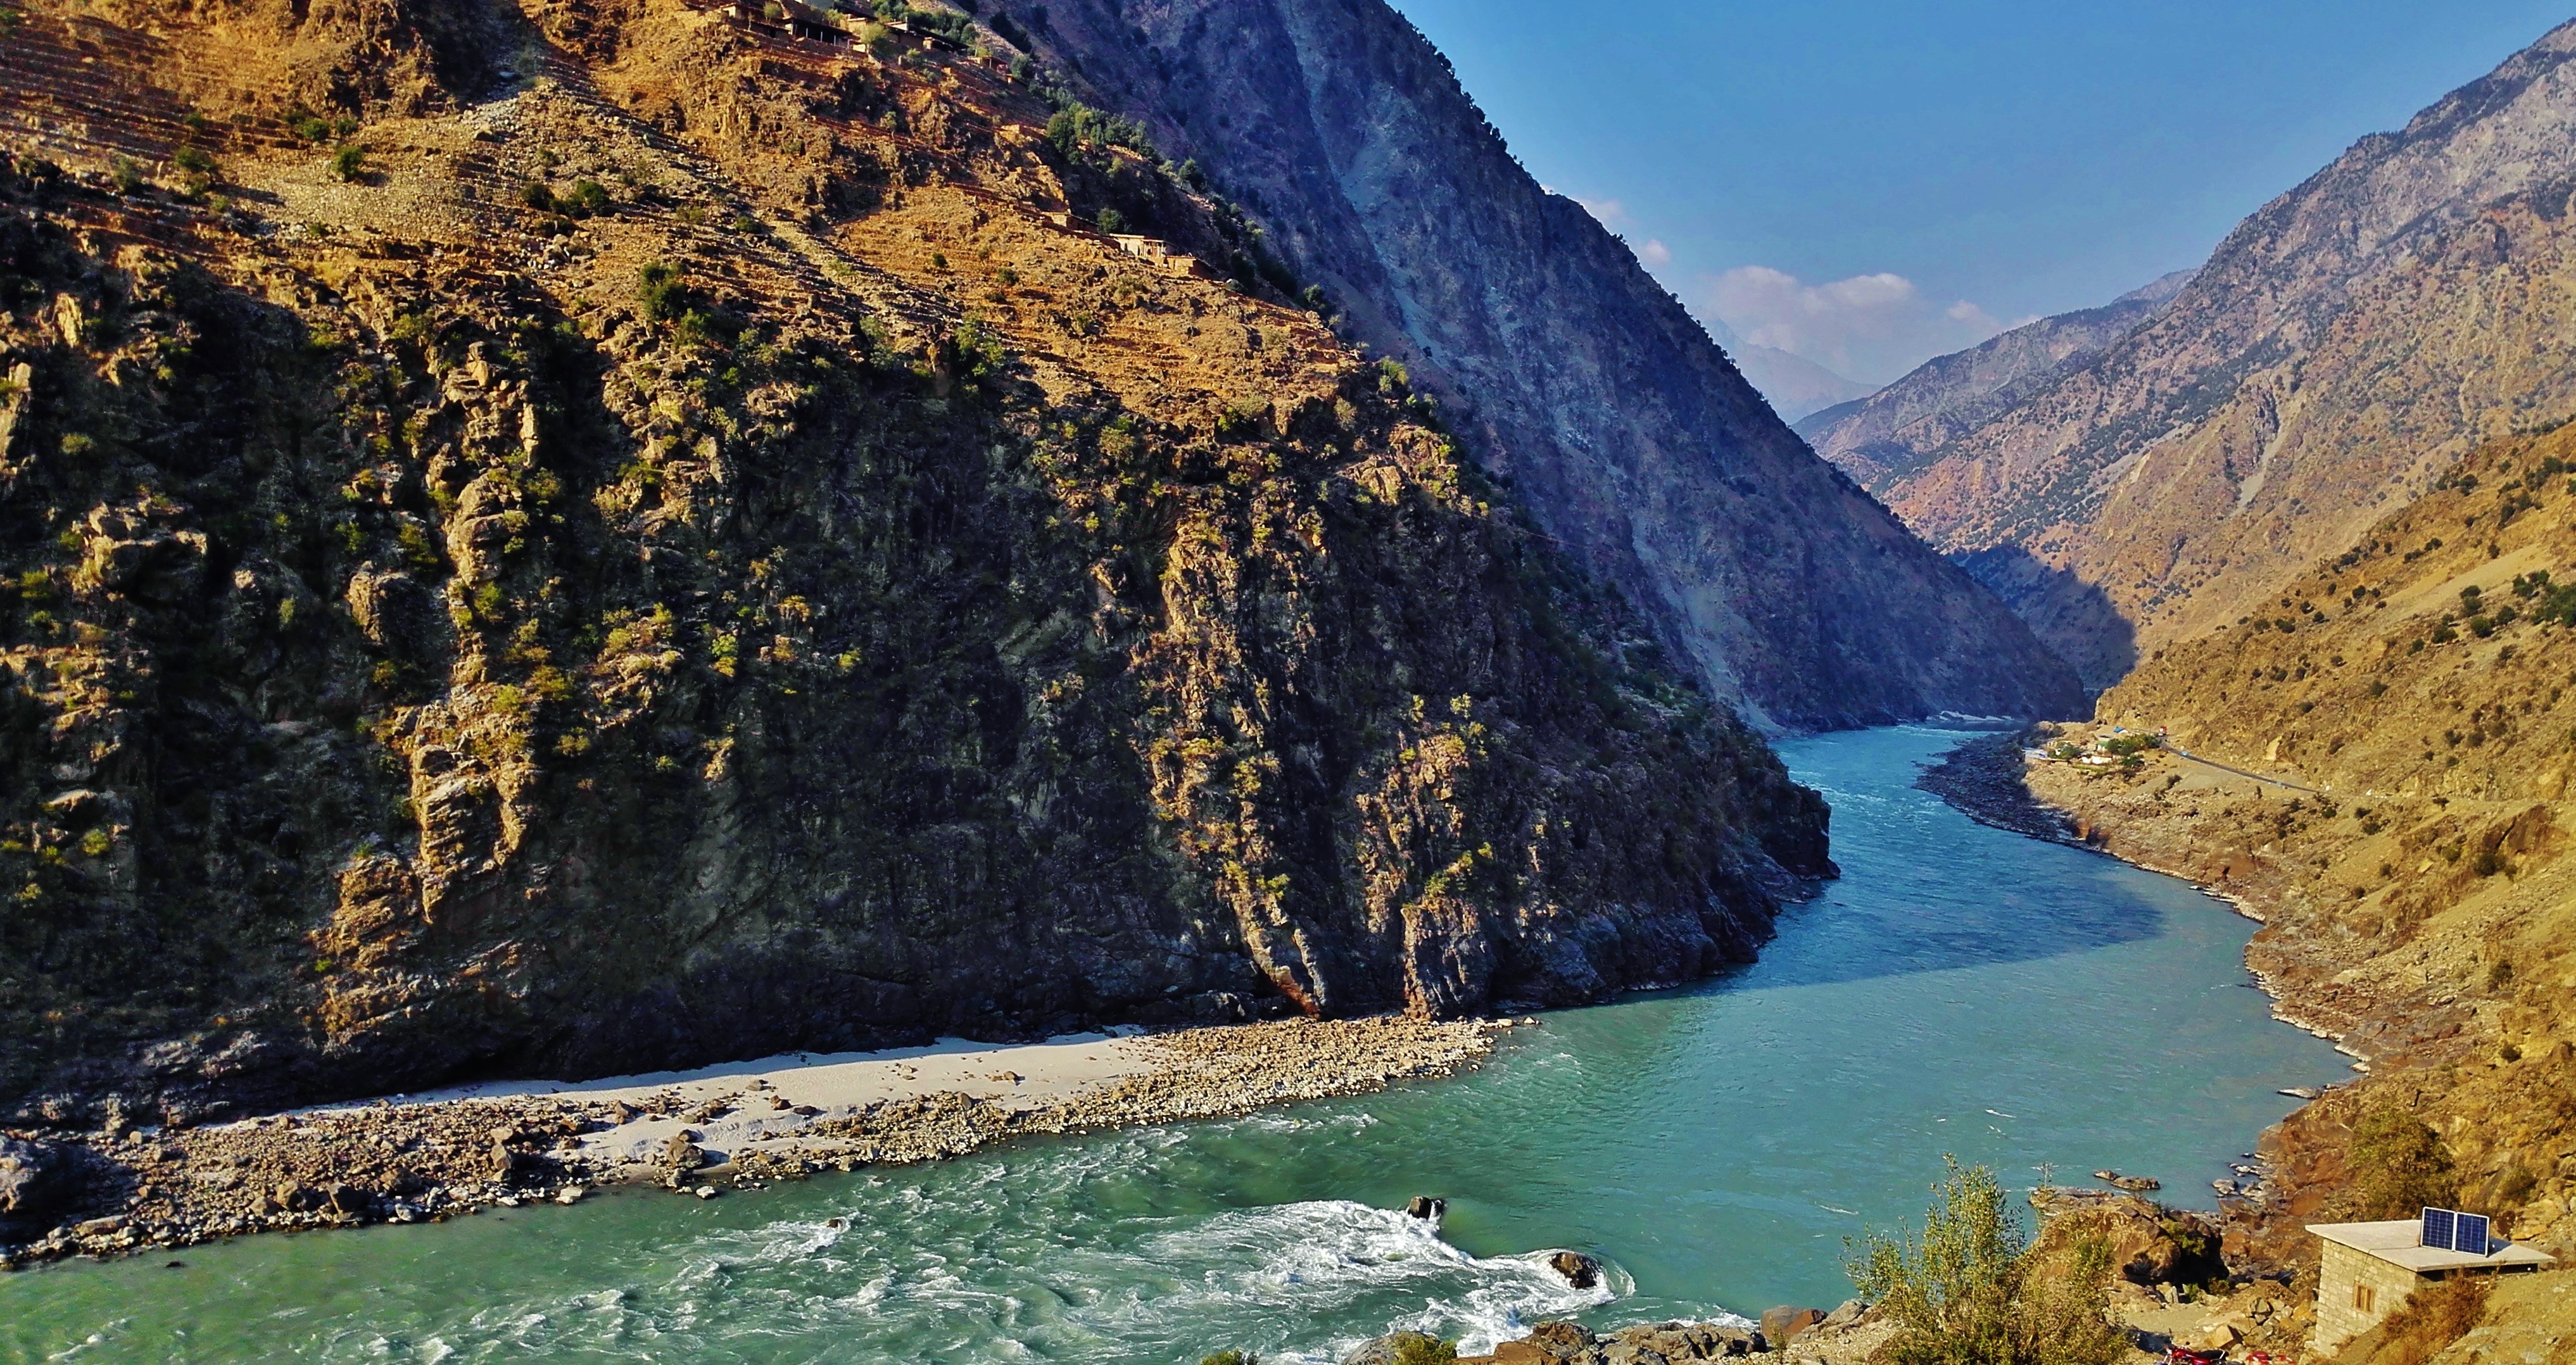
landscape, sea, coast, water, nature, rock, mountain, cold, light, white, lake, adventure, peak, river, valley, mountain range, cliff, high, glacier, natural, bay, blue, fjord, canyon, terrain, body of water, sunny, geology, cape, wadi, pakistan, landform, geographical feature, passu